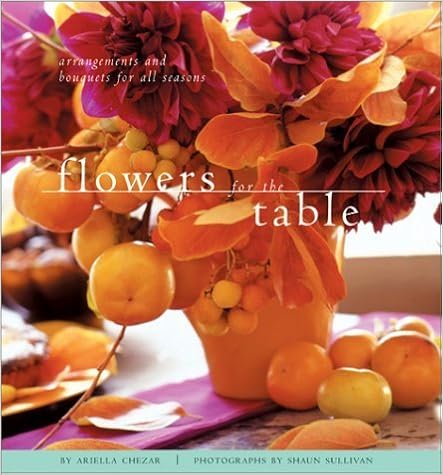
Flowers for the Table: Arrangements and Bouquets for All Seasons
Category: Books
Amazon.com Review These are not your mother's flower arrangements. Ariella Chezar throws out old rules about greenery and focus points and presents us with a wealth of new gifts to decorate our homes. Her ideas incorporate a few classics like roses and peonies, but also make use of grapes, persimmons, olive branches, and Asian eggplants; what they all have in common is a lush beauty and sense of ripeness that add a feeling of real bounty to the rooms they adorn. After a short introduction covering general techniques and container recommendations, Flowers for the Table takes you through the seasons. Spring is surprisingly sophisticated, rather than more traditionally pastel, featuring unusual checkered lilies and vibrant ranunculus. Summer brings a stunning "tomato feast," with tomatoes of all sorts twining their vines with tiny red roses. Fall lights up with golden calla lilies and orange peppers, while winter charms with succulents and kumquats. Each section comes to a close with a short glossary of the materials used, helpful if you're unfamiliar with such items as Chinese lanterns or euphorbia. Containing a mellow mix of stunning photography and straightforward suggestion, Flowers for the Table will give you both inspiration and specific direction whether you're planning a wedding or just looking to dazzle your dinner guests. --Jill Lightner About the Author Ariella Chezar is a Bay Area-based floral designer. She has worked as a stylist for weddings, restaurants, and on numerous books, including Tra Vigne Cookbook: Seasons in the California Wine Country (0-8118-1986-8).Shaun Sullivan's photographs have appeared in magazines such as House Beautiful and several books, including Garden House (0-8118-1910-8) and Garden Home: City (0-8118-3247-3). He lives in the Bay Area.
Features: Filled with lush seasonal arrangements, Flowers for the Table is the perfect guide to creating a gorgeous centerpiece for any celebration or gathering. What makes floral designer Ariella Chezar s work so distinctive is her utterly contemporary approach. In the 24 stunning arrangements included, she demonstrates how to fashion centerpieces out of flowers, branches, fruits, fabrics, and unusual flea market treasures. A brunch tabletop is crowned with delicate white bouquets of clematis, ranunculus, lilies, and anemones. An abundance of roses, amaryllis, and berries festooned with ribbons sets the stage for an intimate dinner party. And the hot pinks, reds, and yellows of winter poppies in silk-swathed vases warm the room for a winter cocktail party. From sleek modern arrangements to more traditional bouquets, there s something for every sensibility. Full-color photographs, an introduction to each season and the flowers and greenery available, a glossary for each section, and countless tips make this the ultimate guide to creating magnificent table arrangements.